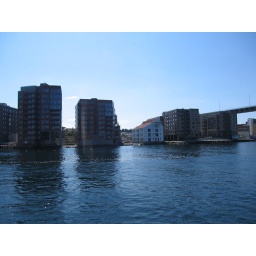
On the boat from Tau to Stavanger near the Bybrua (the bridge in the background)